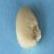
Maize quality: Good